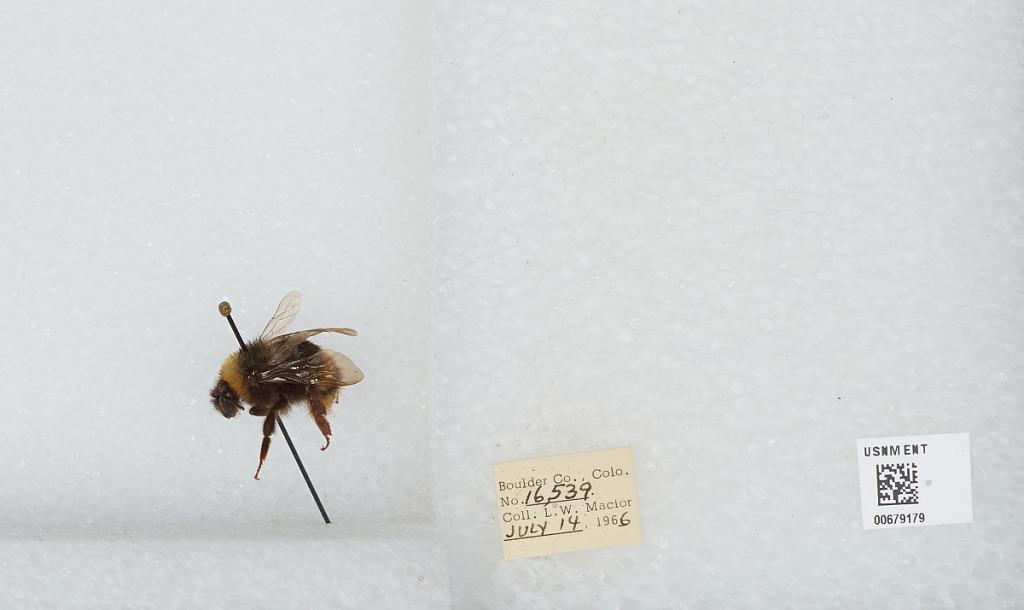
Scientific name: Bombus (Bombus) occidentalis Greene
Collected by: L. Macior
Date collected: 1966-7-14
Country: United States
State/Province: Colorado
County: Boulder
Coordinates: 40.0017, -105.308